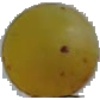
Label: white_grape